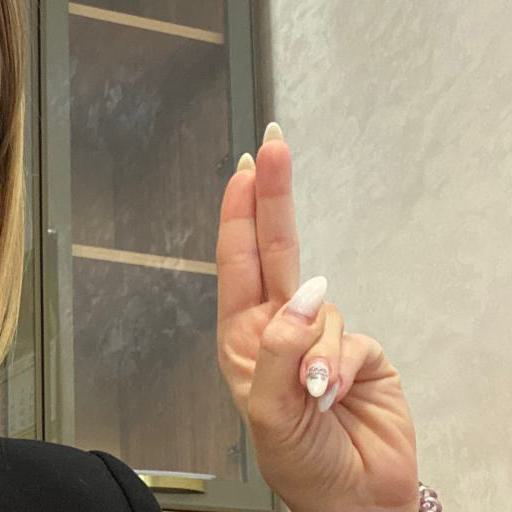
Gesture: two_up